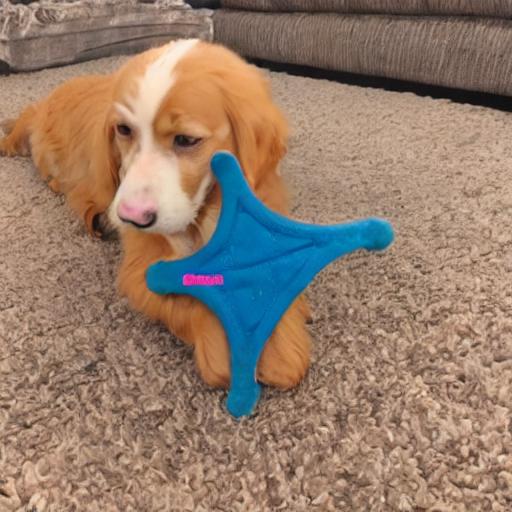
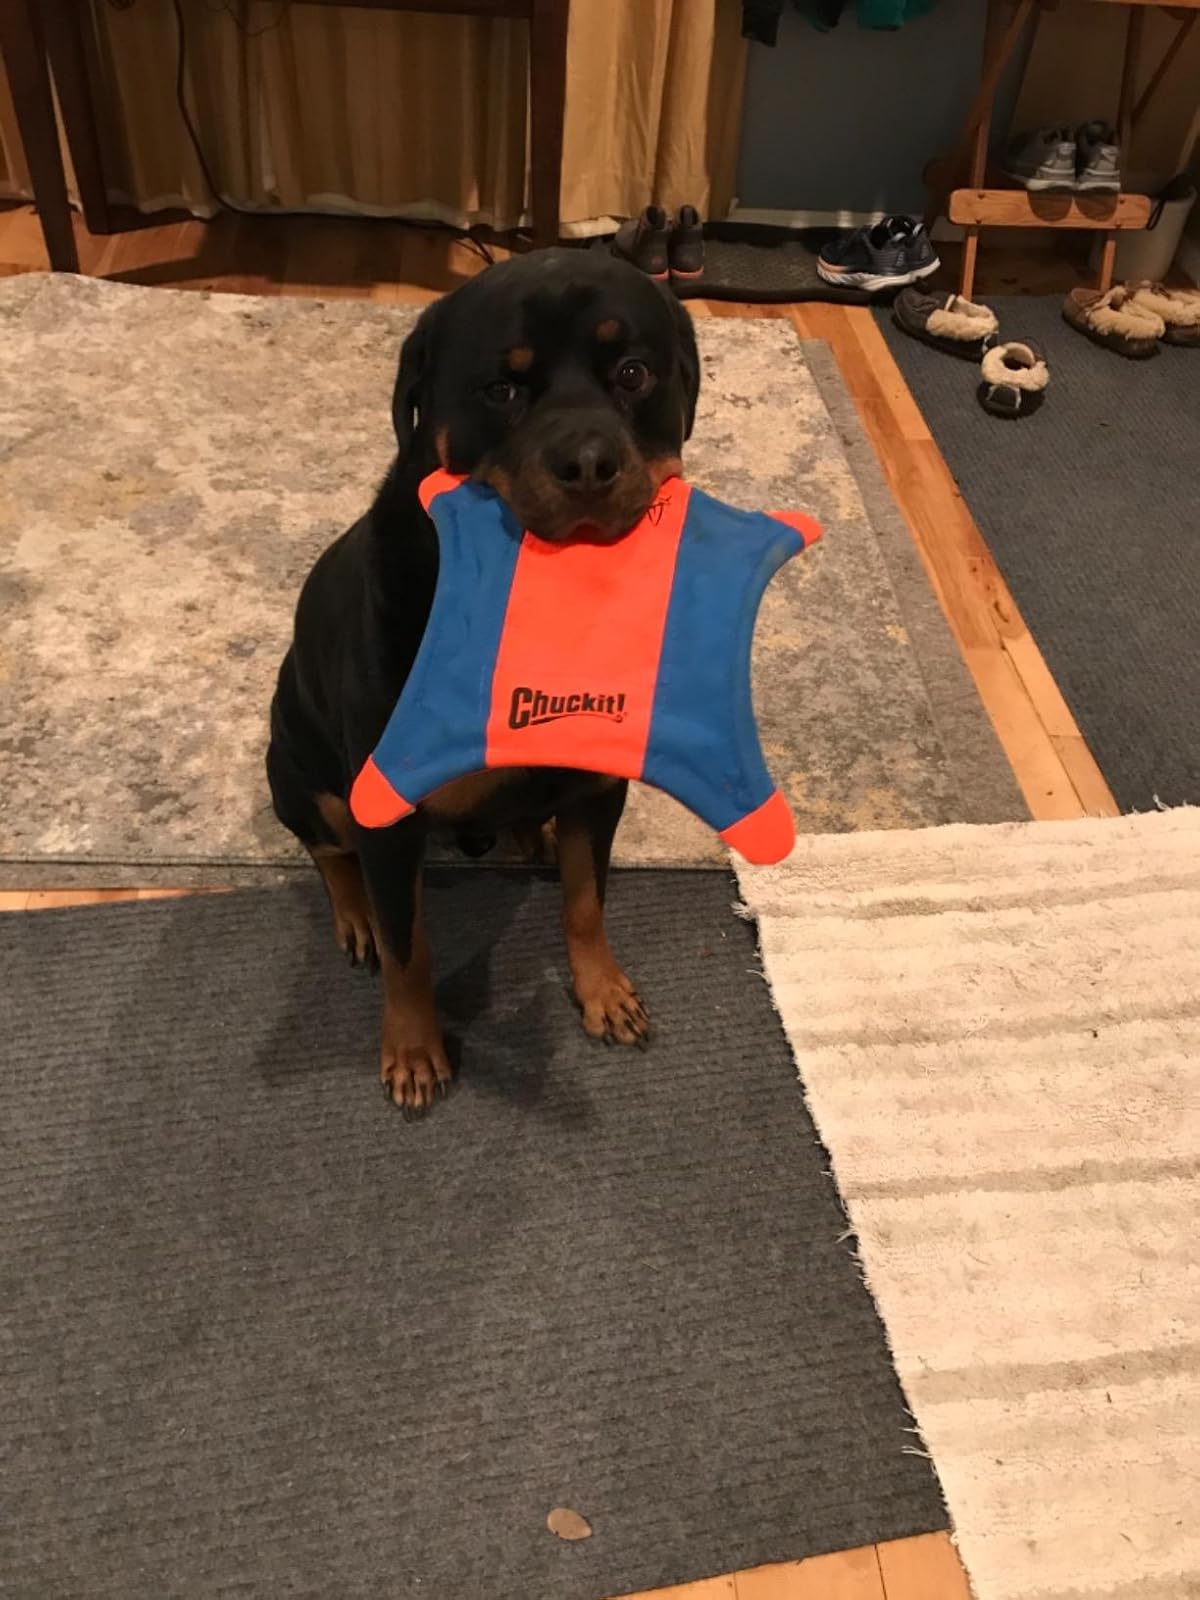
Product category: items_toy
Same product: no